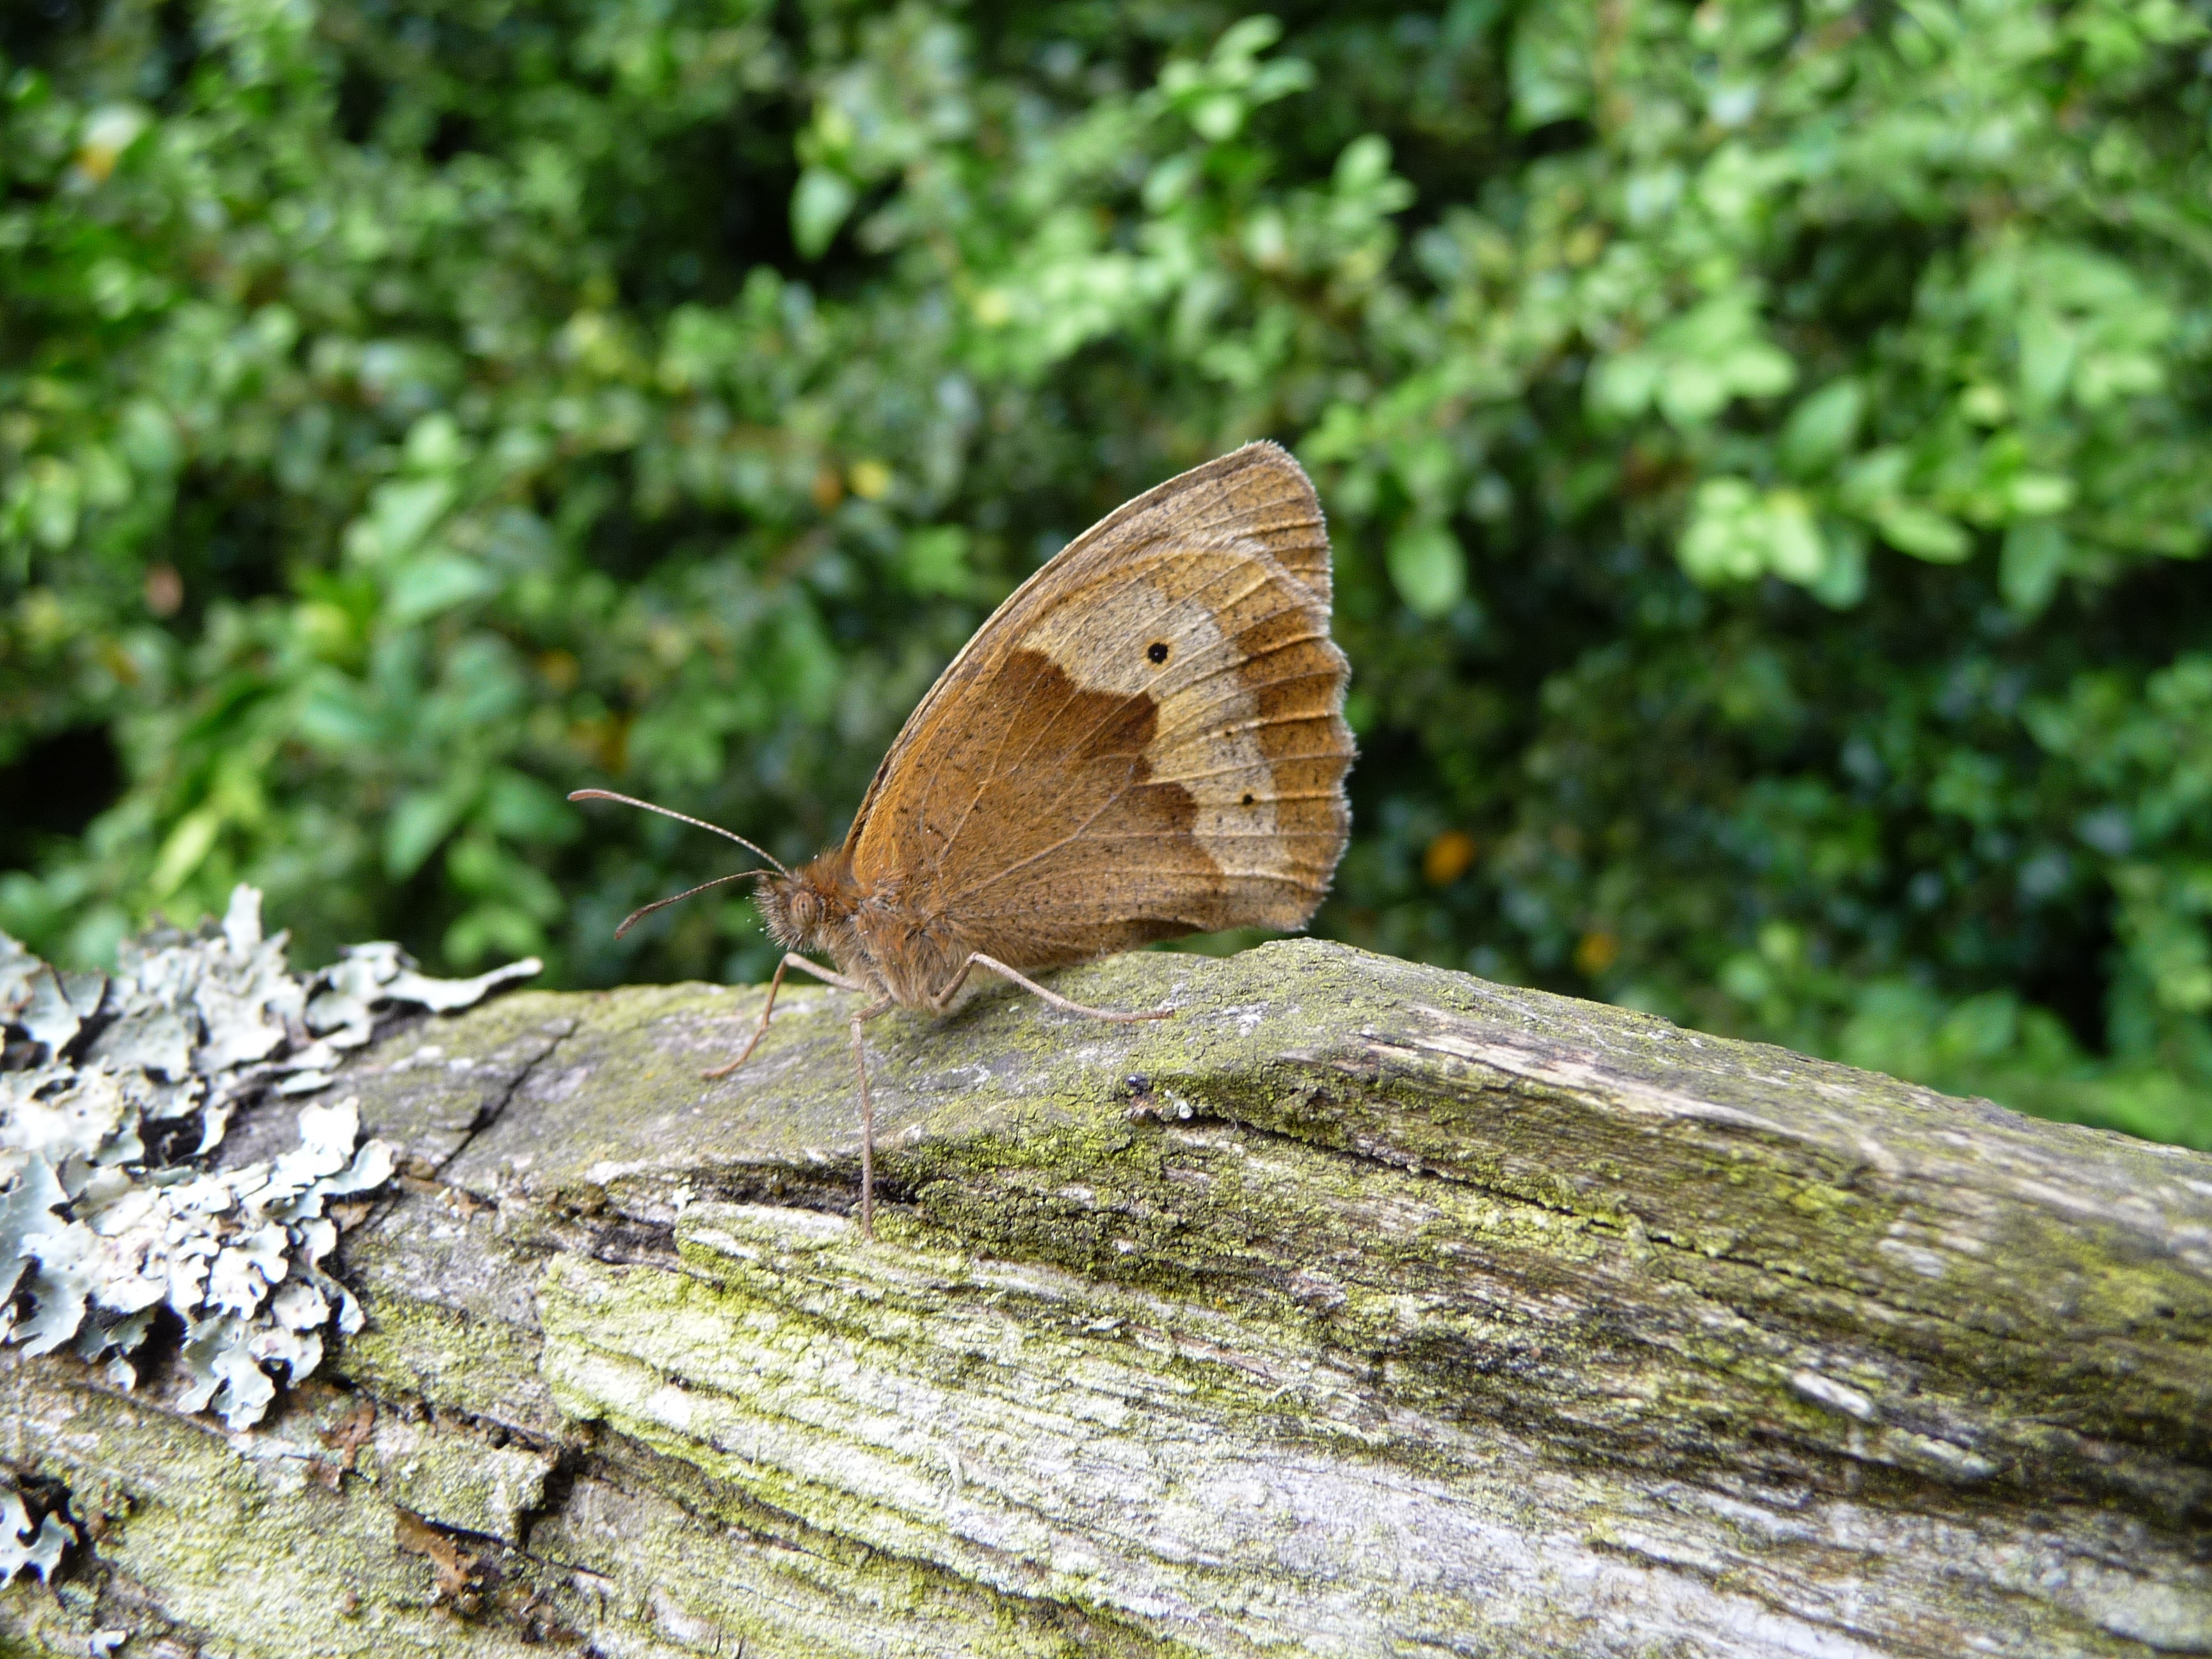
tree, nature, outdoor, wing, wood, leaf, flower, trunk, summer, wildlife, environment, log, green, insect, natural, bug, moth, butterfly, fauna, invertebrate, close up, outside, timber, macro photography, pollinator, moths and butterflies